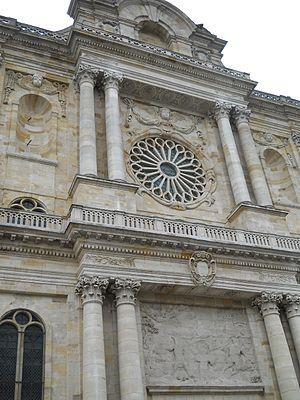
Châlons-en-Champagne (Marne, France), cathédrale St Étienne, portail occidental, tympan (malheureusement vandalisé à la Révolution) représentant le martyre de St Étienne.